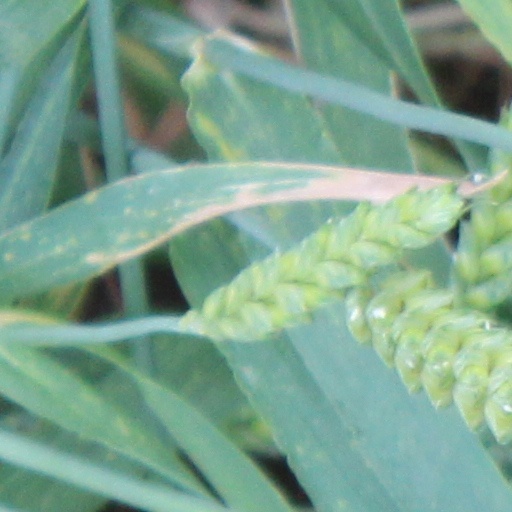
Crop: wheat